Accattone

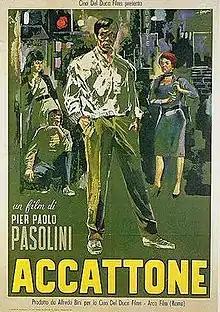
Promotional poster

Accattone (lit. "vagabond", "scrounger") is a 1961 Italian drama film written and directed by Pier Paolo Pasolini. It was Pasolini's first film as a director and premiered at the Venice Film Festival. In 2008, the film was included on the Italian Ministry of Cultural Heritage’s 100 Italian films to be saved, a list of 100 films that "have changed the collective memory of the country between 1942 and 1978."